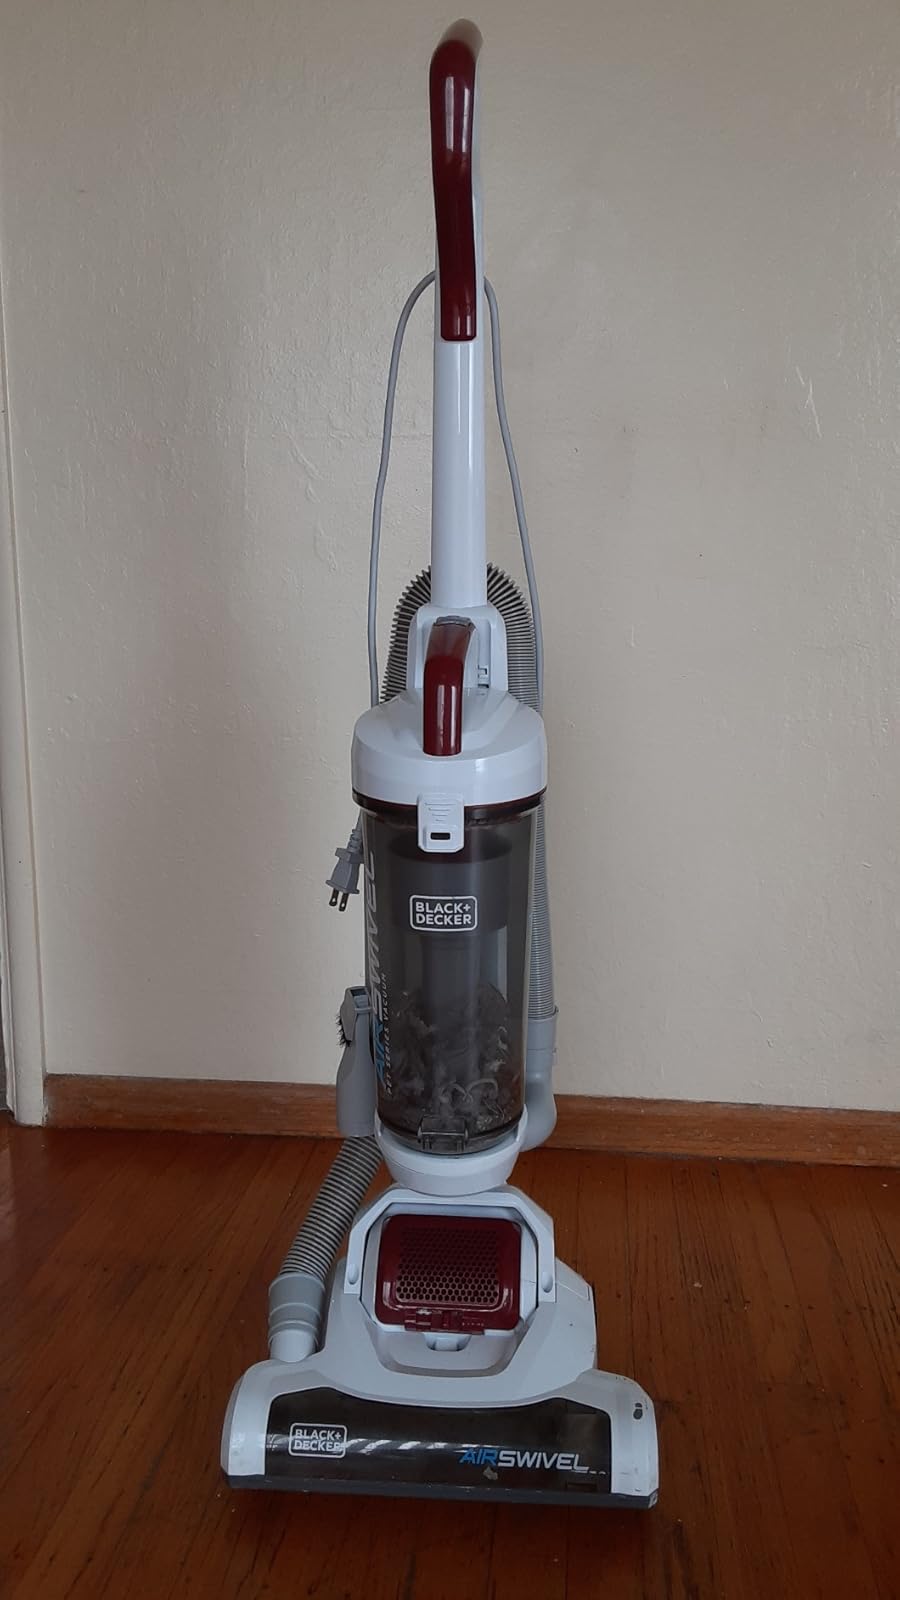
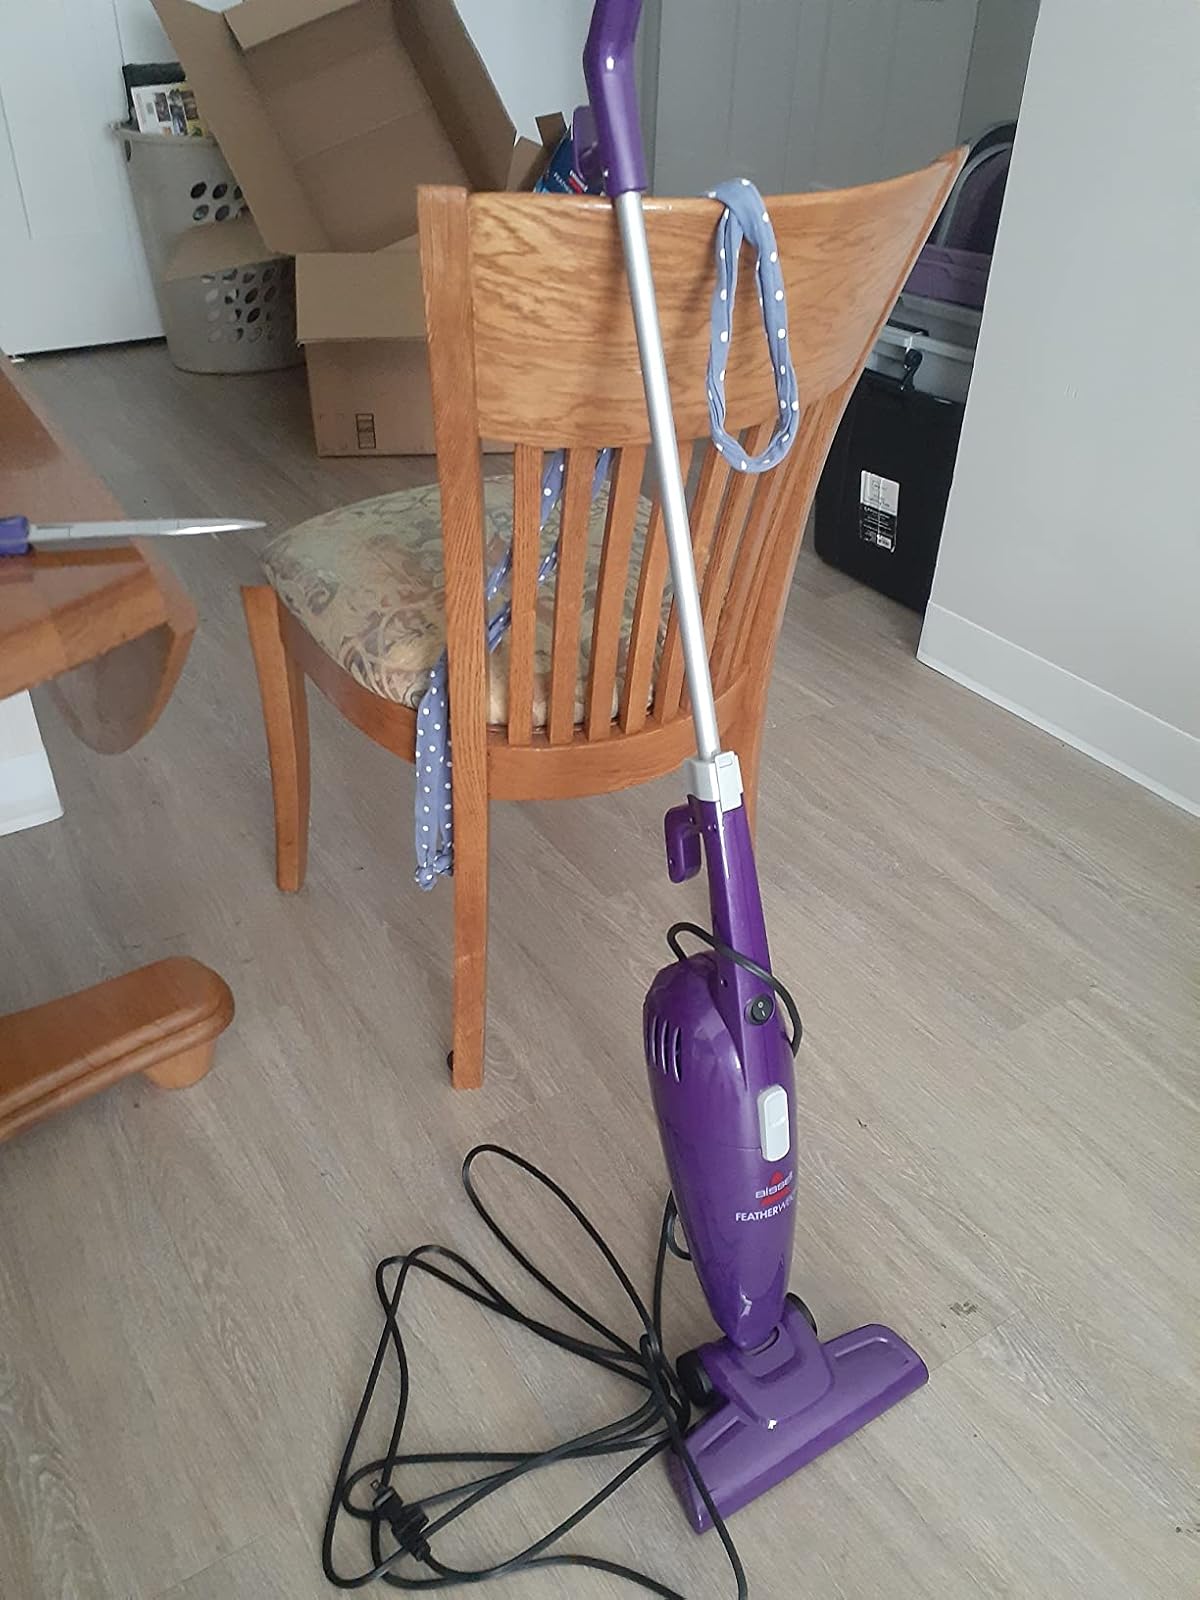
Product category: items_vacuum
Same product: no